Minolta AF 24mm f/2.8

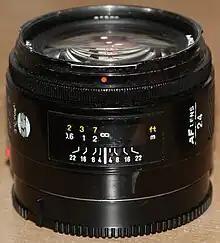

Originally produced by Minolta, the 24mm f/2.8 is compatible with cameras using the Minolta AF and Sony α lens mounts.